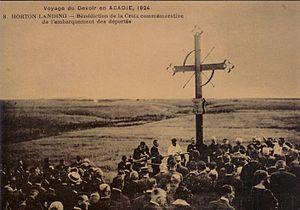
Grand-Pré est un village canadien de la Nouvelle-Écosse.
De nombreux monuments ont été érigés à travers le monde pour commémorer le Grand Dérangement, c'est-à-dire l'expropriation massive et la déportation des Acadiens, peuple francophone d'Amérique du Nord, lors de la prise de possession par les Britanniques des colonies françaises au XVIIIᵉ siècle.
La Croix de la Déportation est un monument érigé à Horton Landing, en Nouvelle-Écosse au Canada.